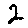
Label: 2